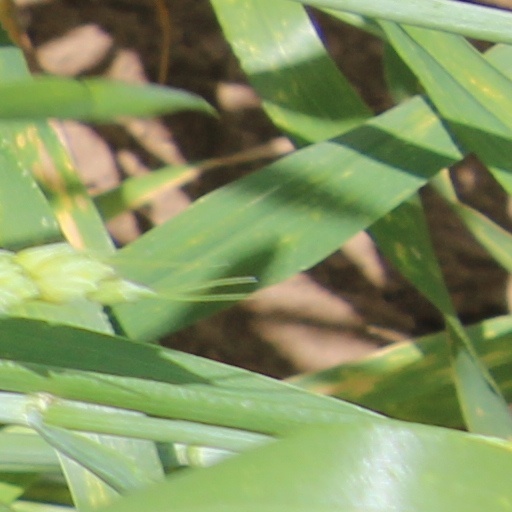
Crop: wheat